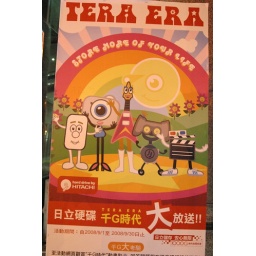
A party with a camera, a flying V, a joystick, 3-D glasses, and a piece of paper under a rainbow.